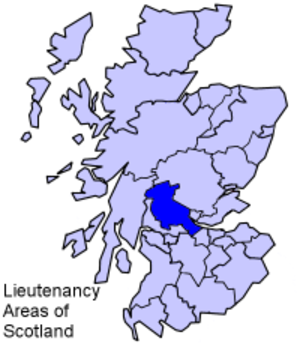
Stirling and Falkirk est une des régions de lieutenance d'Écosse. Elle est formée par les council areas de Stirling et de Falkirk. Les deux villes les plus importantes sont évidemment Stirling et Falkirk.